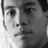
Emotion: neutral